Kaashmora

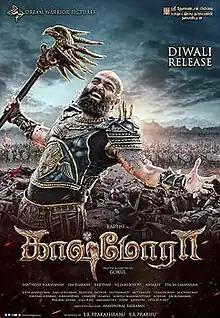
Theatrical release poster

Kaashmora is a 2016 Indian Tamil-language horror masala film written and directed by Gokul. It features Karthi in dual roles as the protagonist and antagonist respectively alongside Nayanthara, and Sri Divya. The film features soundtrack composed by Santhosh Narayanan, cinematography handled by Om Prakash and edited by V. J. Sabu Joseph. It was released worldwide on 28 October 2016, coinciding with Diwali.